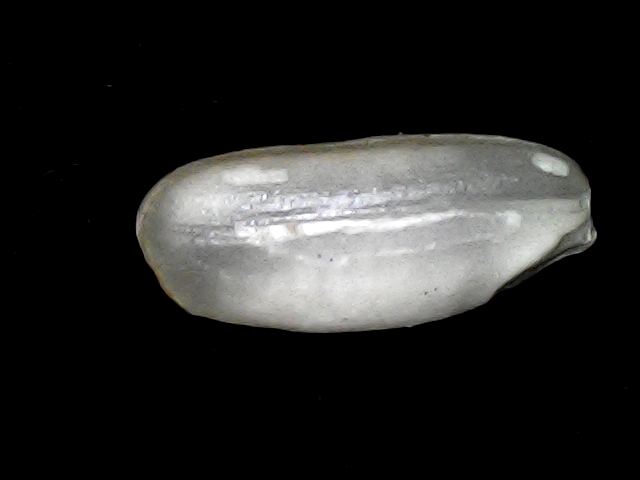
Rice variety: BD51